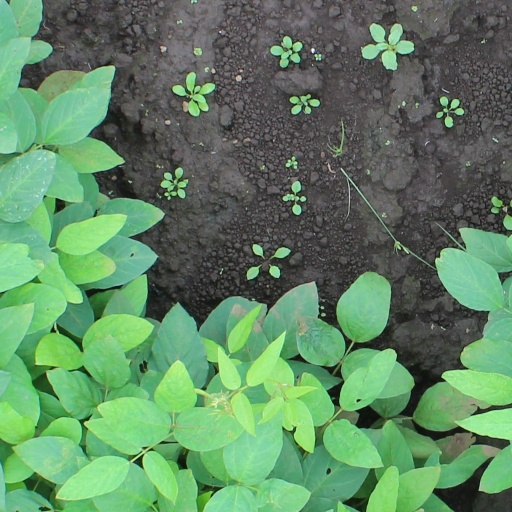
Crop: soybean